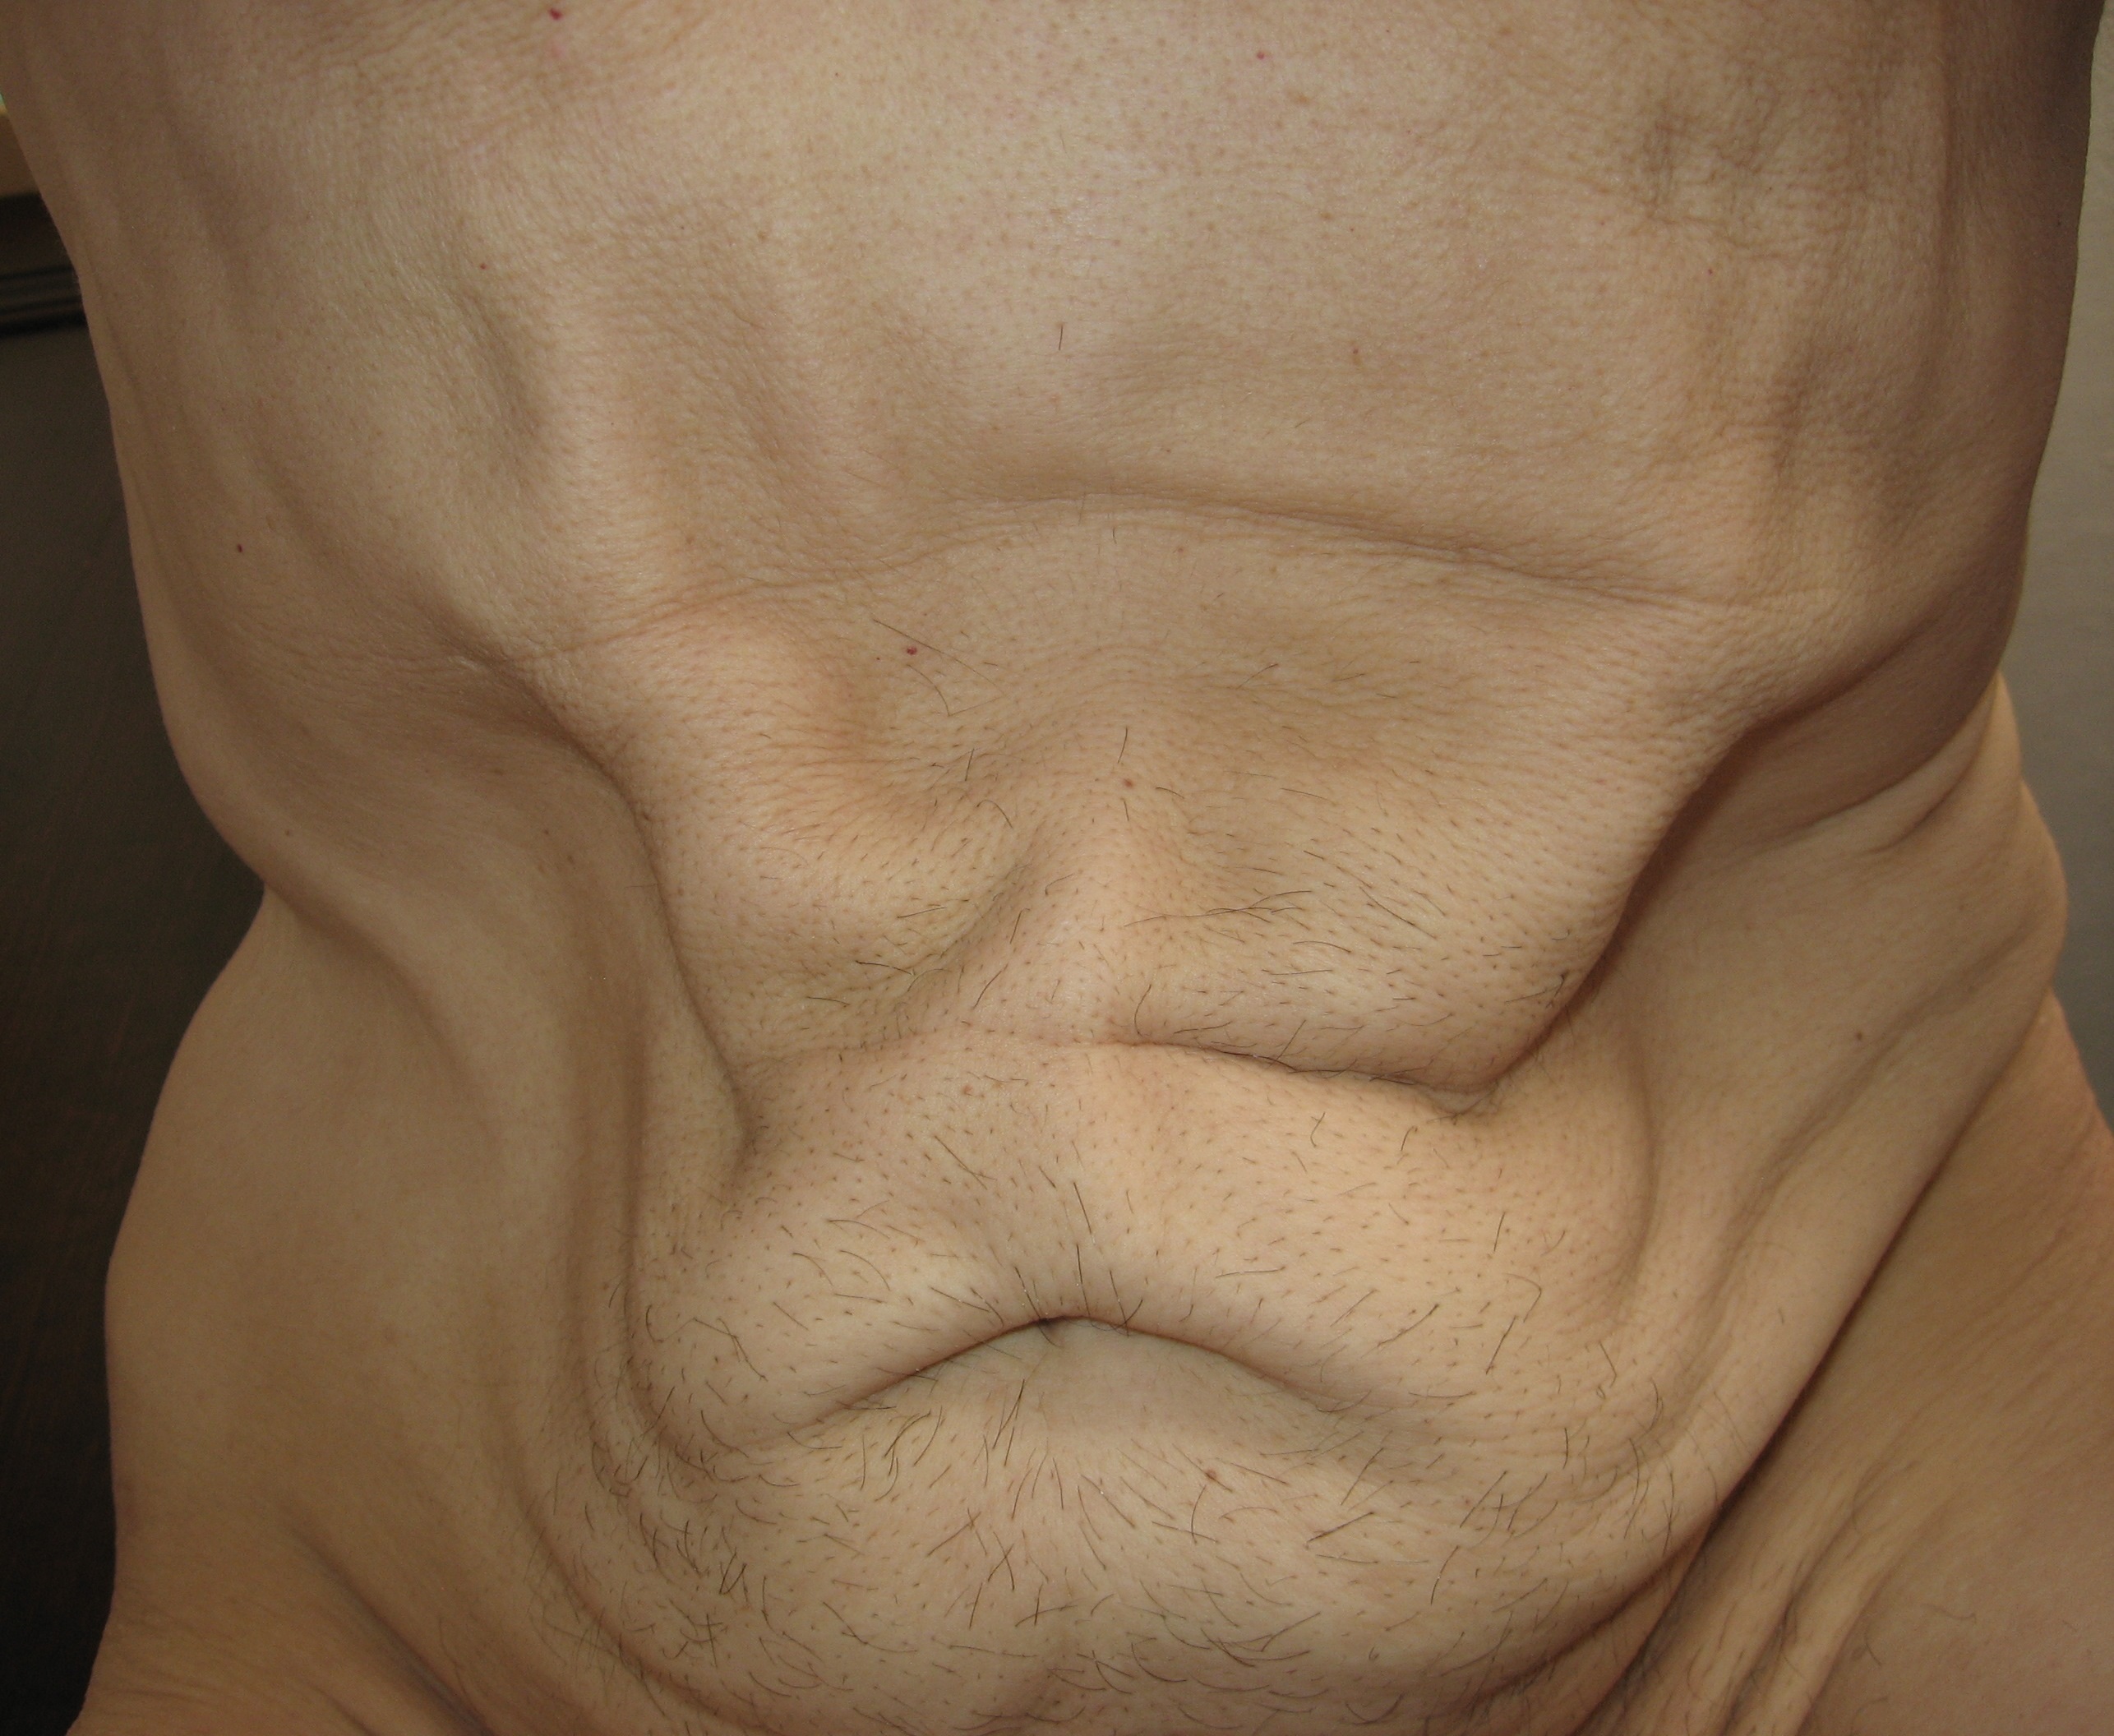
hand, man, abstract, trunk, leg, finger, human, arm, muscle, mouth, chest, close up, human body, face, sculpture, nose, back, head, skin, organ, naked, body, slim, thick, diet, stomach, thin, hungry, hunger, abdomen, mager, sense